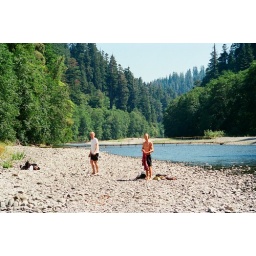
i sat on a rock and baked in the sun. no sound but the wind and the water